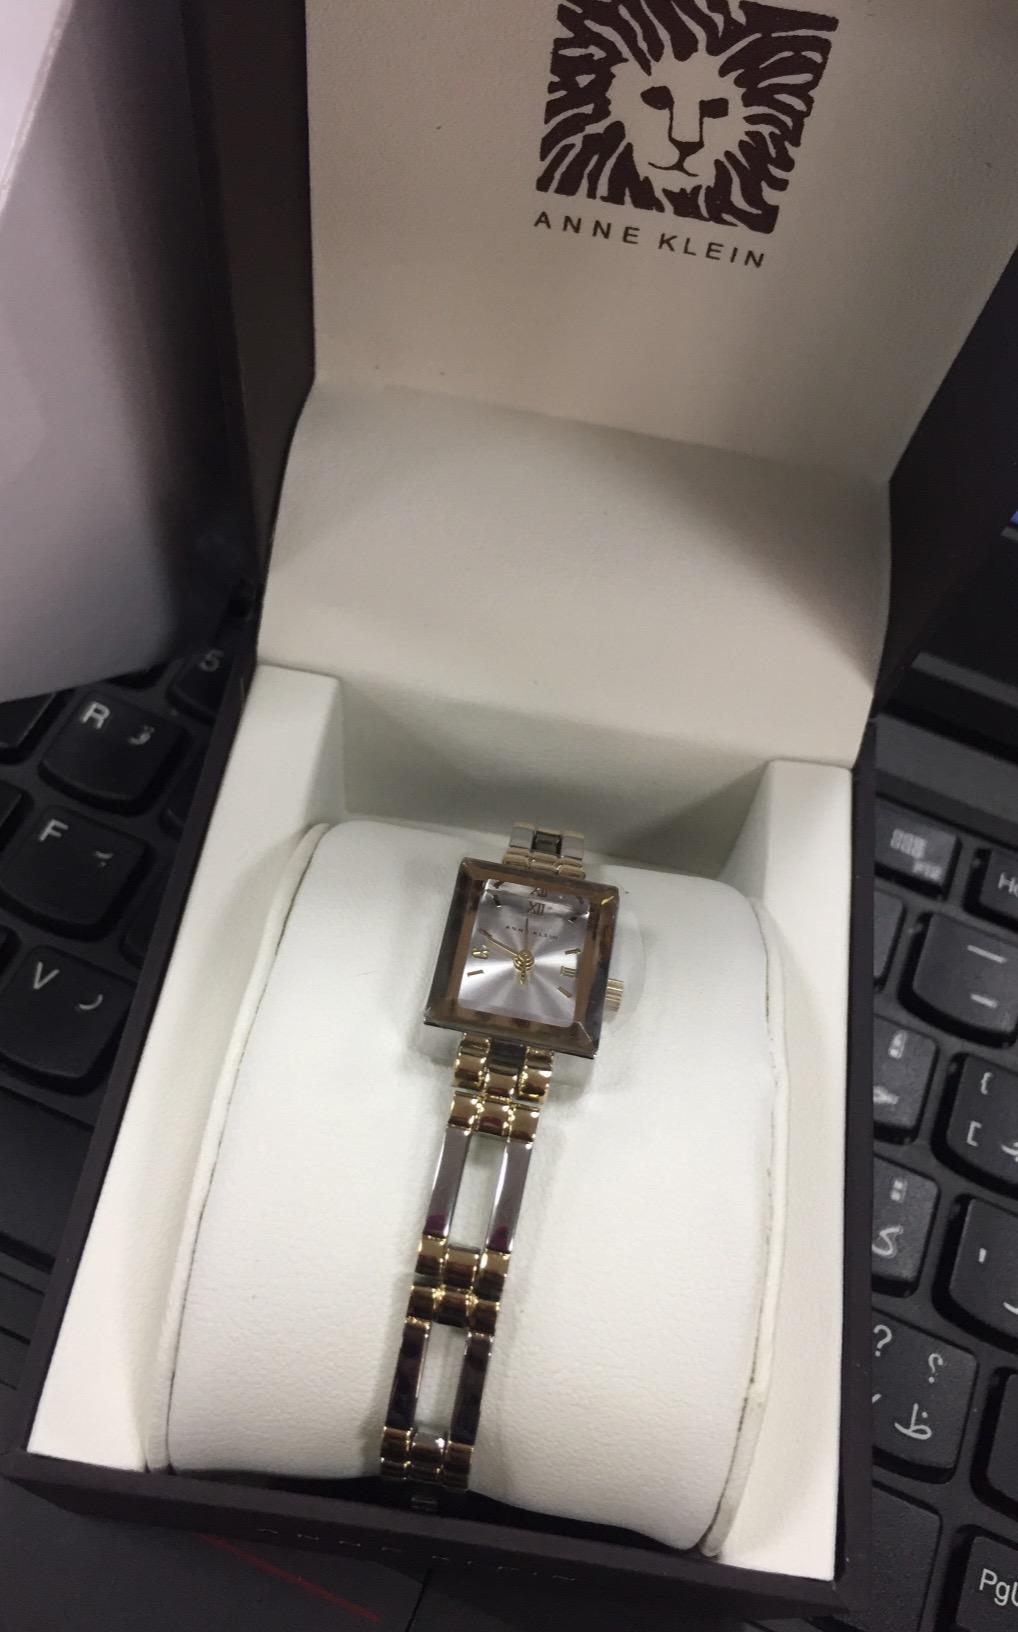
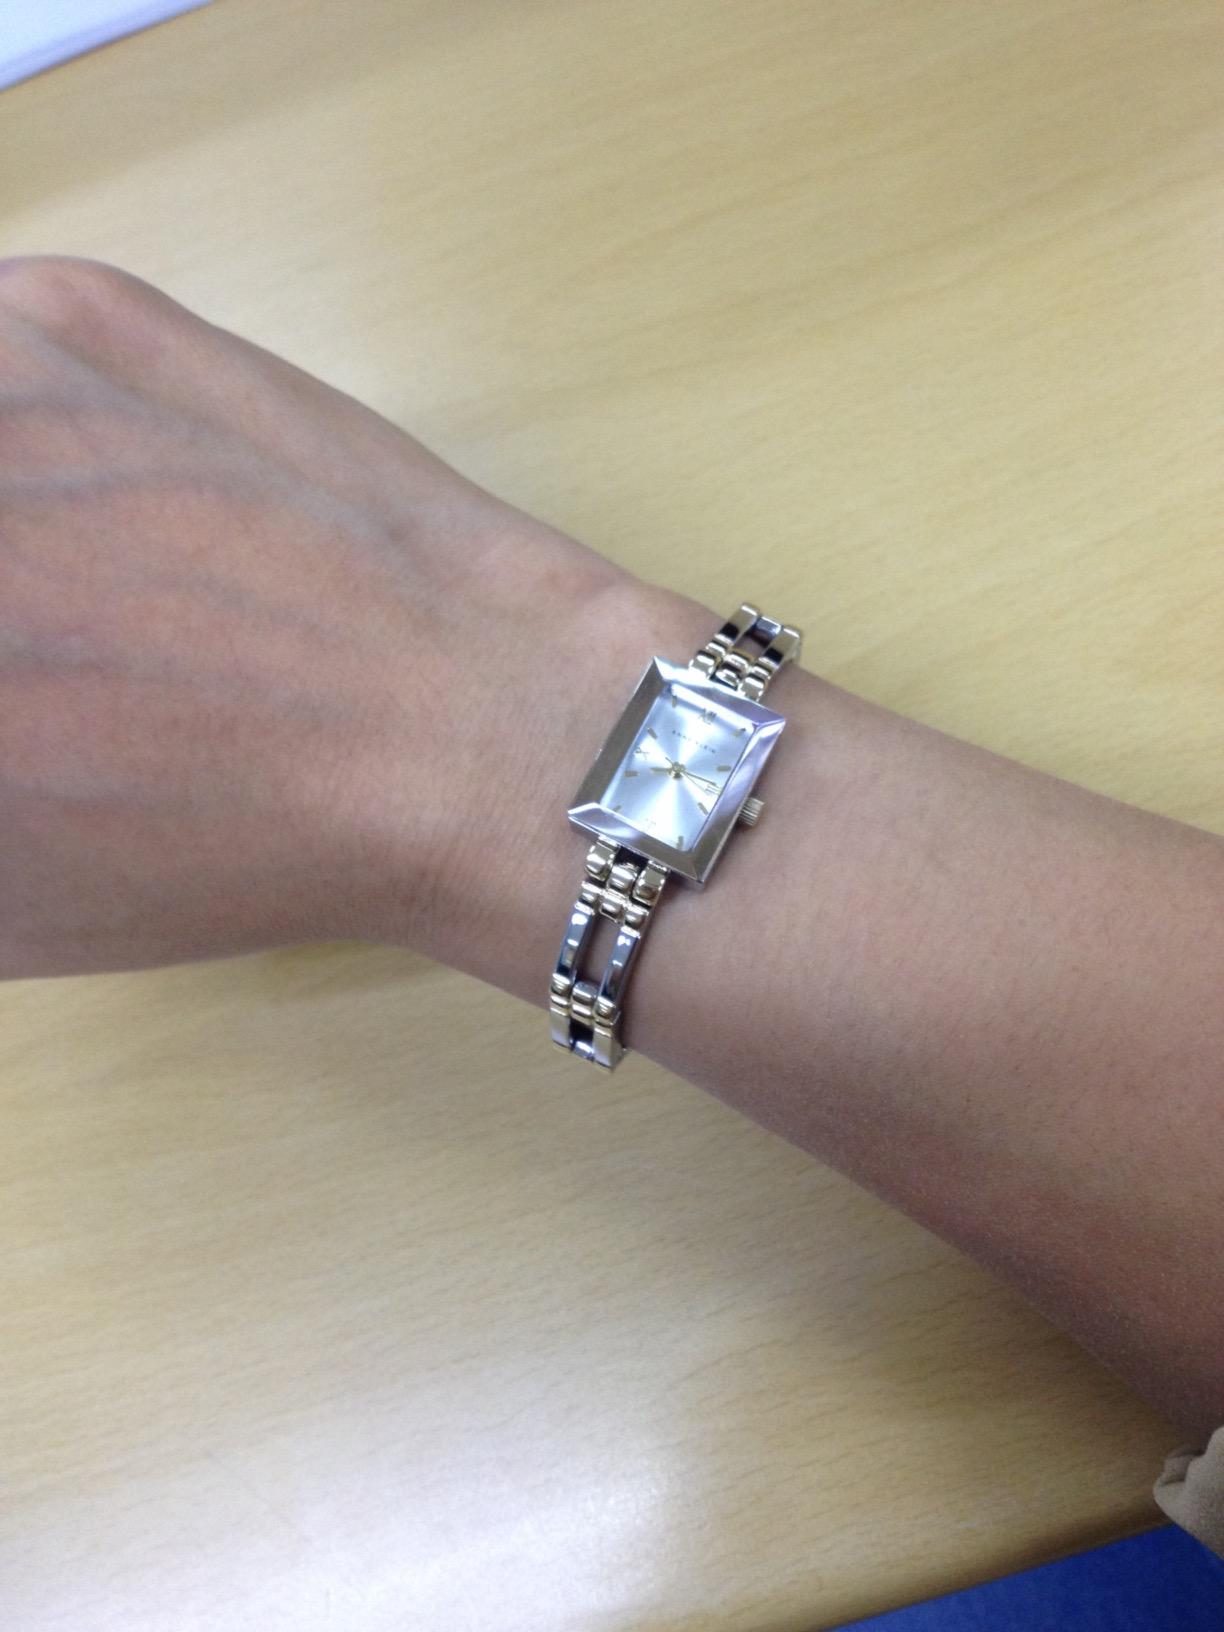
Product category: accessories_watch
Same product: yes